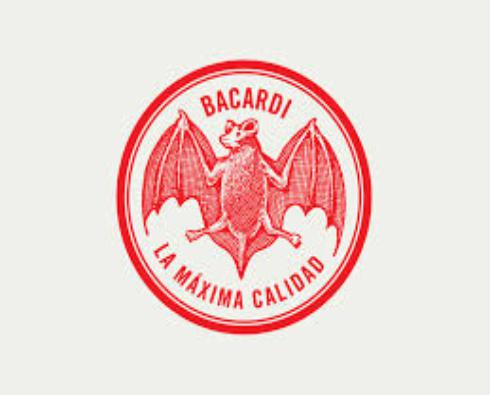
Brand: Bacardi
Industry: Food